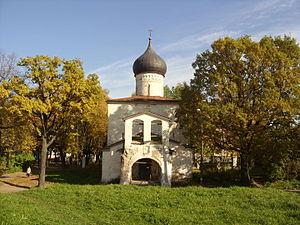
L'église Saint-Georges-sur-la-butte est un édifice religieux orthodoxe de la ville de Pskov. C'est un monument historique et culturel du XVᵉ siècle. Elle a été construite en 1494 sur des apports de terre provenant de la rivière Velikaïa et formant des buttes.
Pskov est une ville de Russie et la capitale administrative de l'oblast de Pskov. Sa population s'élève à 208 145 habitants en 2016.